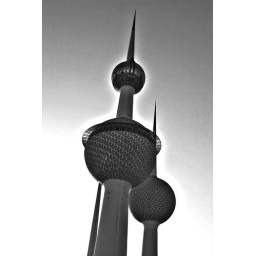
black and white effect inspired by Magnum